Twin Peaks (fictional town)

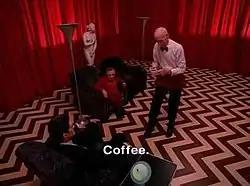
The Red Room can be accessed through a portal in a nearby forest.

In seasons one and two, lead character Dale Cooper flies in from Philadelphia and rents a room in The Great Northern Hotel. The hotel is owned by Ben Horne, a businessman who also owns the local department store and maintains his offices at the Great Northern. In the first two seasons, much of Ben's time is devoted to building Ghostwood, a new country club and residential estate that is intended to replace the Packard Sawmill. Ben's attorney Leland Palmer assists him with the Ghostwood project; the death of Leland's daughter Laura Palmer is the catalyst for the series.